Cement industry in Taiwan

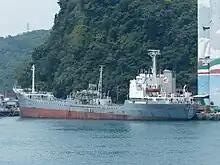
A cement carrier ship in Port of Keelung, Keelung.

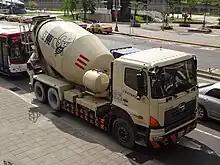
A concrete mixer truck in Taiwan.

Cement industry in Taiwan is the process of extracting cement material for domestic and export use.